Water on Mars

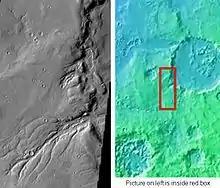
Complex drainage system in Semeykin Crater. Location is Ismenius Lacus quadrangle

The Pathfinder lander (1997-1998) recorded the variation of diurnal temperature cycle. It was coldest just before sunrise, about , and warmest just after Mars noon, about . At this location, the highest temperature never reached the freezing point of water, too cold for pure liquid water to exist on the surface.